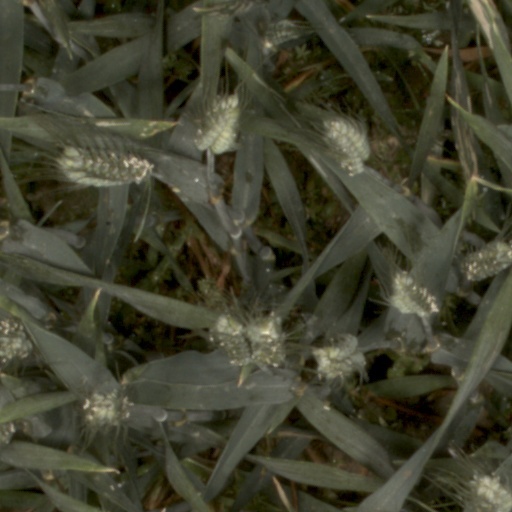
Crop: wheat